Mitsuki Sumoto

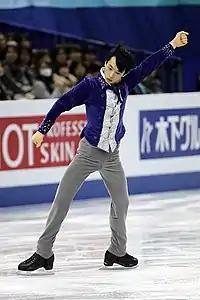
Sumoto at the 2017–18 Junior Grand Prix Final

"Small medals are awarded at ISU championships only. Personal bests highlighted in bold."